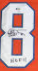
Number: 8